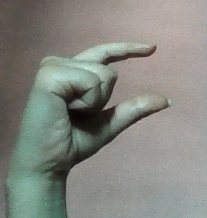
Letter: dal